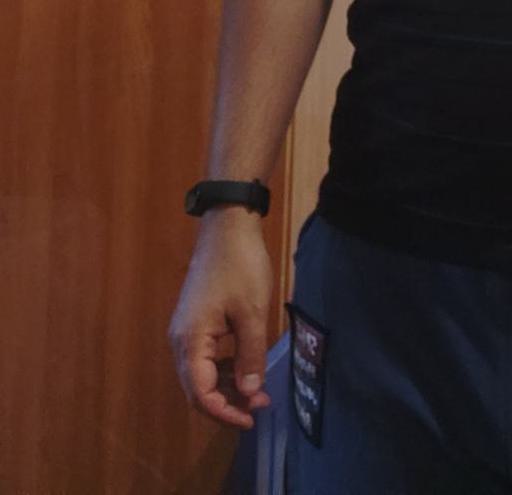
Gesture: no_gesture